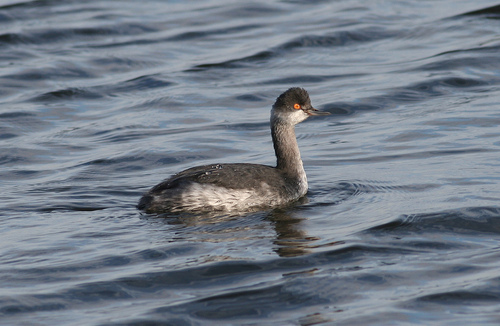
a larger sized bird with multiple tones of grey and red eyeslong naped grey bird with orange cheek patch and long body with grey wings.
this bird has a long neck, a thin and narrow bill, orange eyes, and white feathers along its throat, breast and lower wings.
a medium sized bird that has tones of grey with dark orange eyes with a medium sized billa grey duck with red eyes and a scoop grey beak.
this large bird has a very long neck, a curved bill, and a bright orange eye.
this bird has wings that are black and has orange eyes
this bird has wings that are black and has orange eyes
this bird is gray and white with a long neck, a small head, a red eye, and a long narrow beak with a downward curved tip.
this bird has a small black bill with a long grey neck and black crown.
Species: Eared Grebe